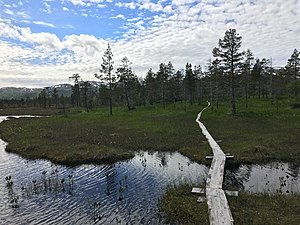
Ånderdalen nationalpark / Forvaltning og brug af området
Ånderdalen nationalpark ligger i Torsken og Tranøy kommuner i Troms og Finnmark fylke i Norge. Parken blev oprettet i 1970, udvidet i 2004, og er nu på 125 km². Nationalparken repræsenterer nord-norsk kystnatur: Golde fjelde med heder og spredt birkeskov præger meget af nationalparken. Mellem fjeldene ligger søer og brede elve med hidsige stryg og fosser. Skoven af kystfyr har træer der er op til 500 år gamle.